Flairck

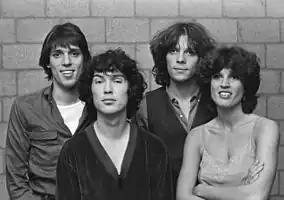
Flairck in 1980

Flairck was a Dutch musical ensemble formed in 1978 by guitar virtuoso Erik Visser. and multi-instrumentalist Peter Weekers. The group had varying members, depending on the project. Their musical style was a blend of folk music, jazz and classical chamber music, with touches of blues. The music written by the members of the ensemble was often centred on an album theme and was played with a wide variety of acoustic instruments.